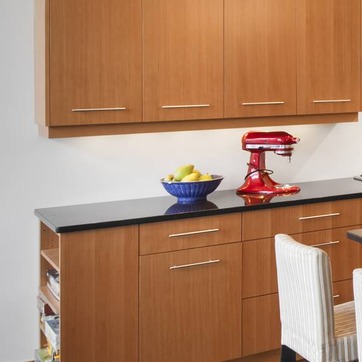
Material: food